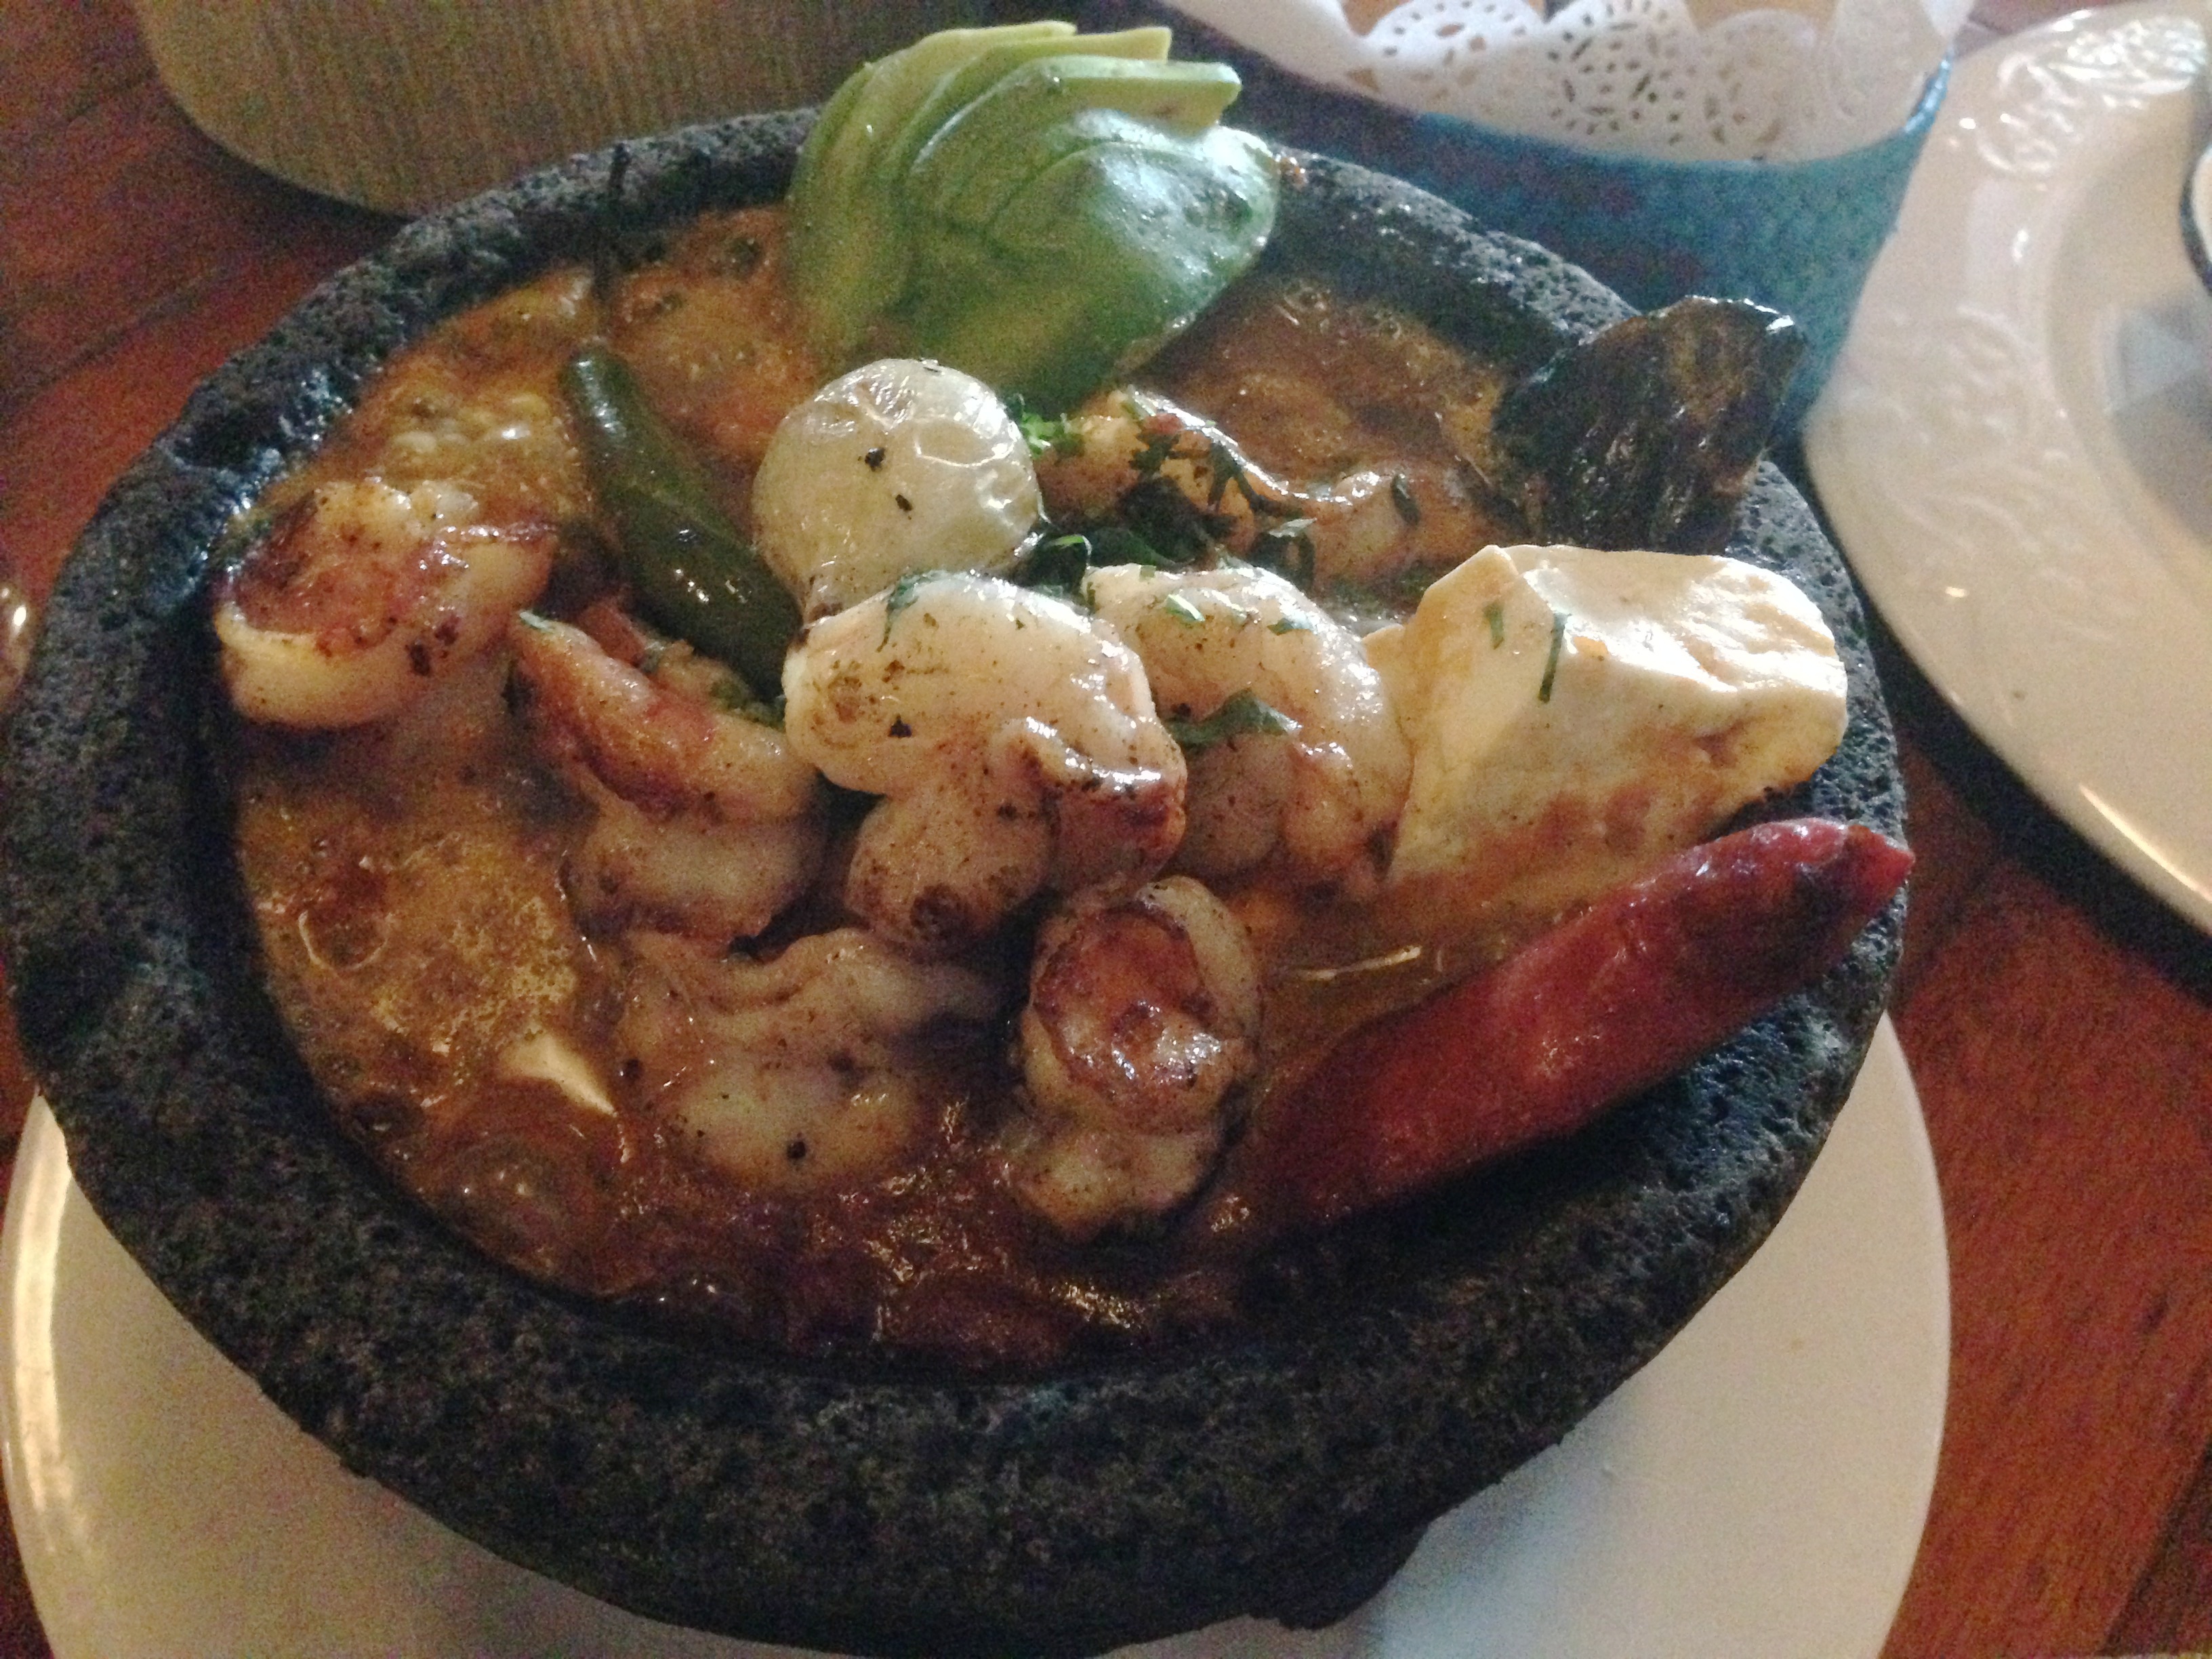
restaurant, dish, meal, food, produce, seafood, cuisine, invertebrate